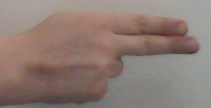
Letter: ain